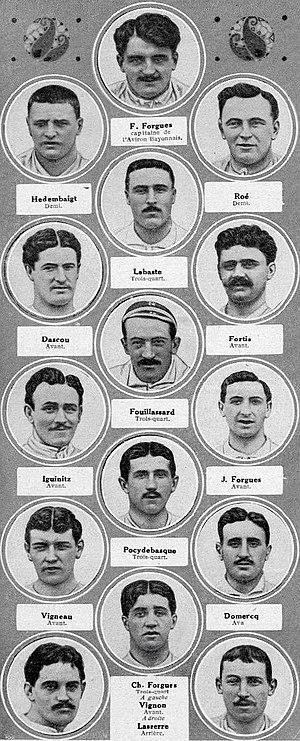
L'Aviron bayonnais, champion de France de rugby en avril 1913.
L'Aviron bayonnais rugby pro est la section rugby fondée en 1904 de l'Aviron bayonnais, club omnisports basé à Bayonne dans les Pyrénées-Atlantiques. Le club évolue dans le championnat de Top 14 et est actuellement présidée par Philippe Tayeb. Le staff technique responsable de l'équipe première est, lui, composé du manager général Yannick Bru et des entraîneurs Rémy Ladauge et Joël Rey.